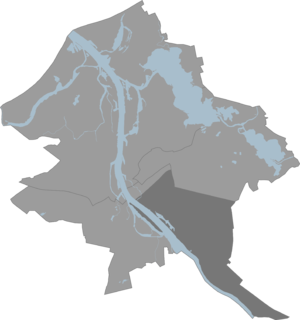
Le Banlieue de Latgale est une division administrative de Riga en Lettonie.